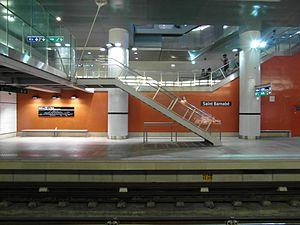
Le métro de Marseille est un réseau métropolitain, desservant l'agglomération de Marseille, dans le sud de la France. Le réseau comporte deux lignes, essentiellement souterraines, totalisant 22,7 kilomètres. La première ligne a été mise en service le 26 novembre 1977. Après la mise en service d'une seconde ligne en 1984 et cinq extensions concernant les deux lignes, le métro dessert 28 stations nominales, dont deux en correspondance avec l'autre ligne, soit 31 stations. La ligne 1 comprend 18 stations sur un tracé de 12,9 km, la ligne 2 dessert 13 stations dont 10 souterraines sur un tracé de 9,8 km.
La ligne 1 du métro de Marseille mesure 12,9 km. Ouverte en 1977 et étendue en 1978, 1992 et 2010, elle compte 18 stations entre La Rose et La Fourragère.